Mullerornis

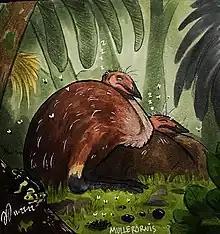
Artist's stylized impression of a "M. modestus" pair roosting during the day.

"Mullerornis" is smaller than the more well-known "Aepyornis," with a still substantial body mass of approximately . A bone possibly belonging to "Mullerornis" has been radiocarbon dated to about 1260 BP, suggesting that the animal was still extant at the end of the first millennium. "Aepyornis modestus" was shown by Hansford and Turvey (2018) to be a senior synonym of all nominal "Mullerornis" species described by Milne-Edwards and Grandidier (1894), resulting in the new combination "Mullerornis modestus".